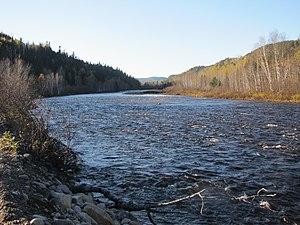
Rivière des Escoumins sur la Zec Nordique
La rivière des Escoumins est une rivière située sur la Côte-Nord au Québec, au Canada. Elle coule du nord-ouest au sud-est à partir du territoire non organisé du Lac-au-Brochet jusqu'aux Escoumins où elle se jette dans l'estuaire du Saint-Laurent.